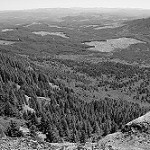
Label: B & W